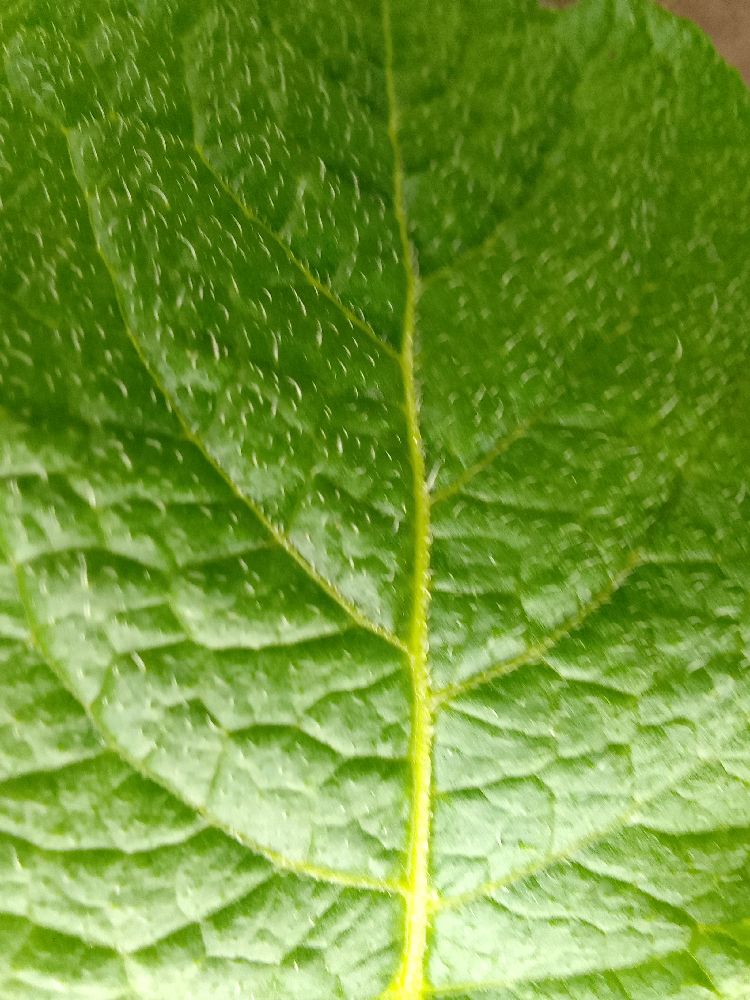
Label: Healthy